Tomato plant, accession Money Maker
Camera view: horizontal (90 deg, fisheye); turntable rotation: 300 degrees
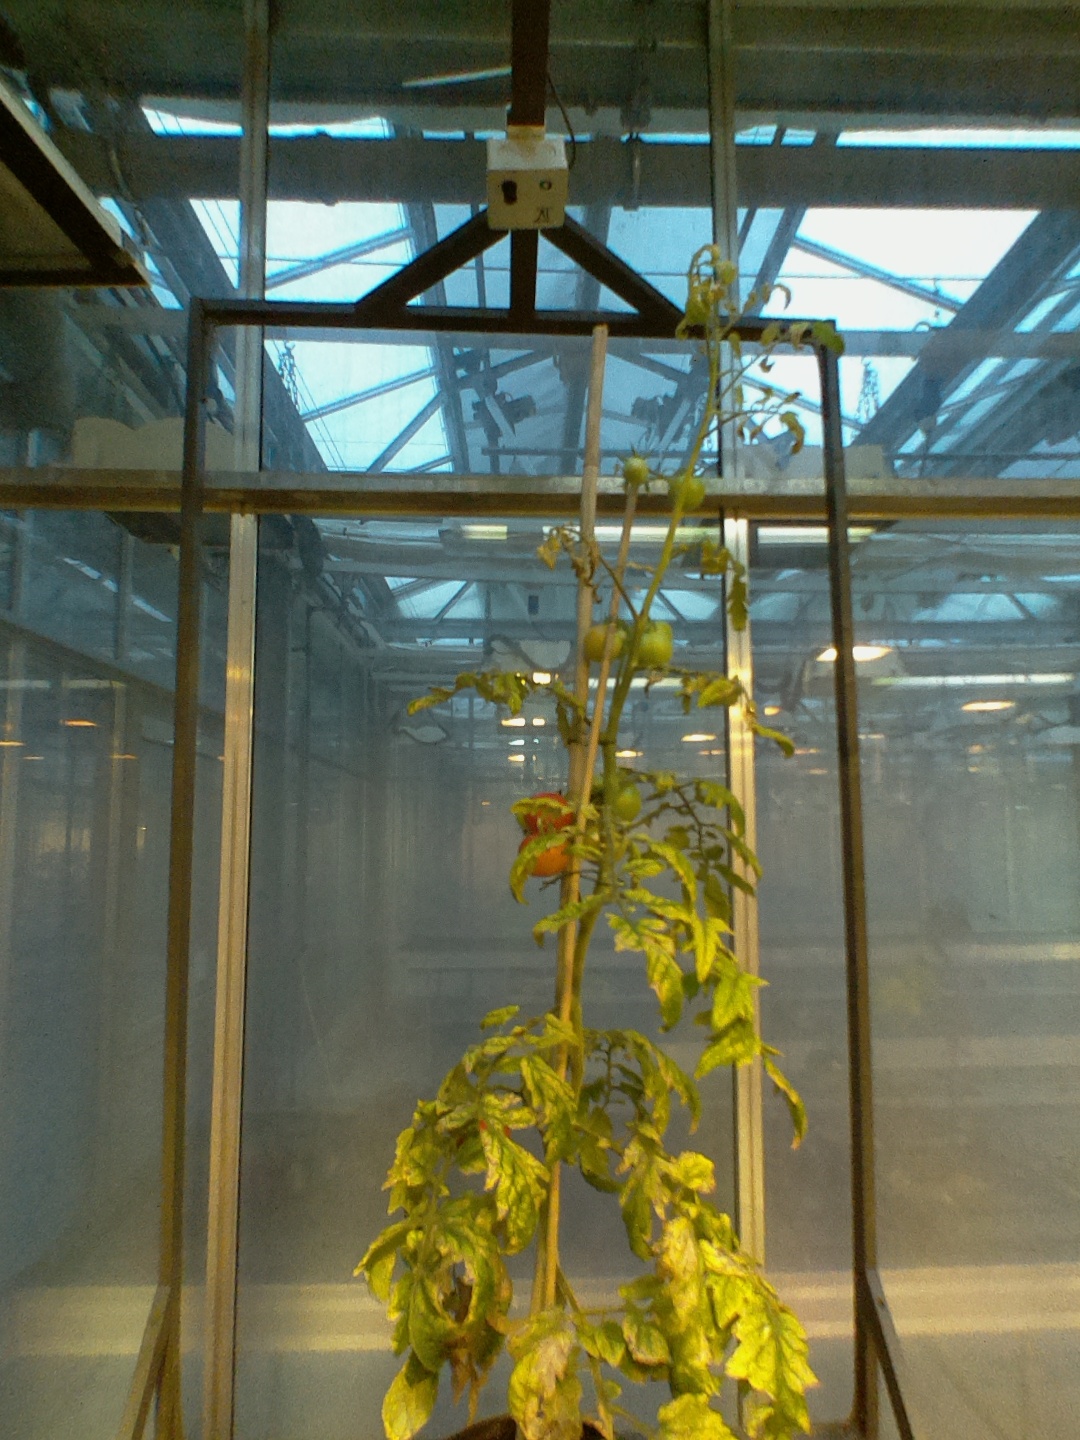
BBCH growth stage 83: 30%-40% of fruits show typical fully ripe color